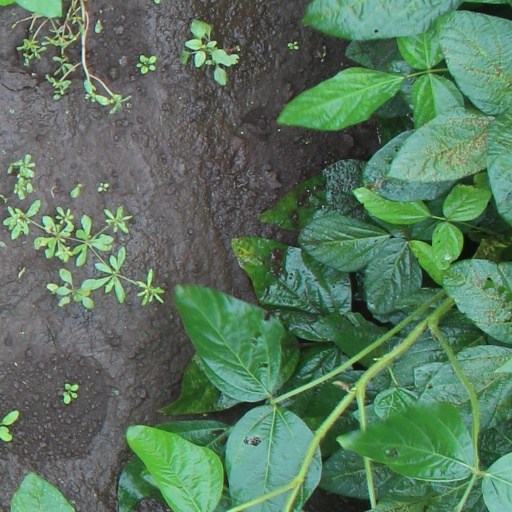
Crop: soybean